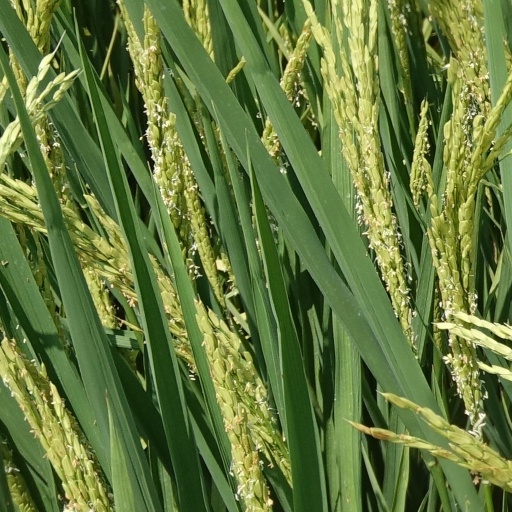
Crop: rice